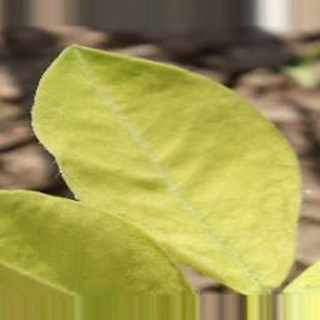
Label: groundnut_nutrition_deficiency